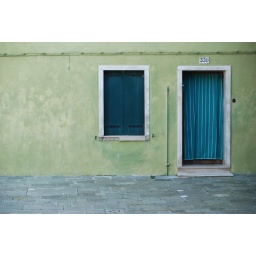
Simple shot of a door and window in an alleyway on the Venetian island of Burano.